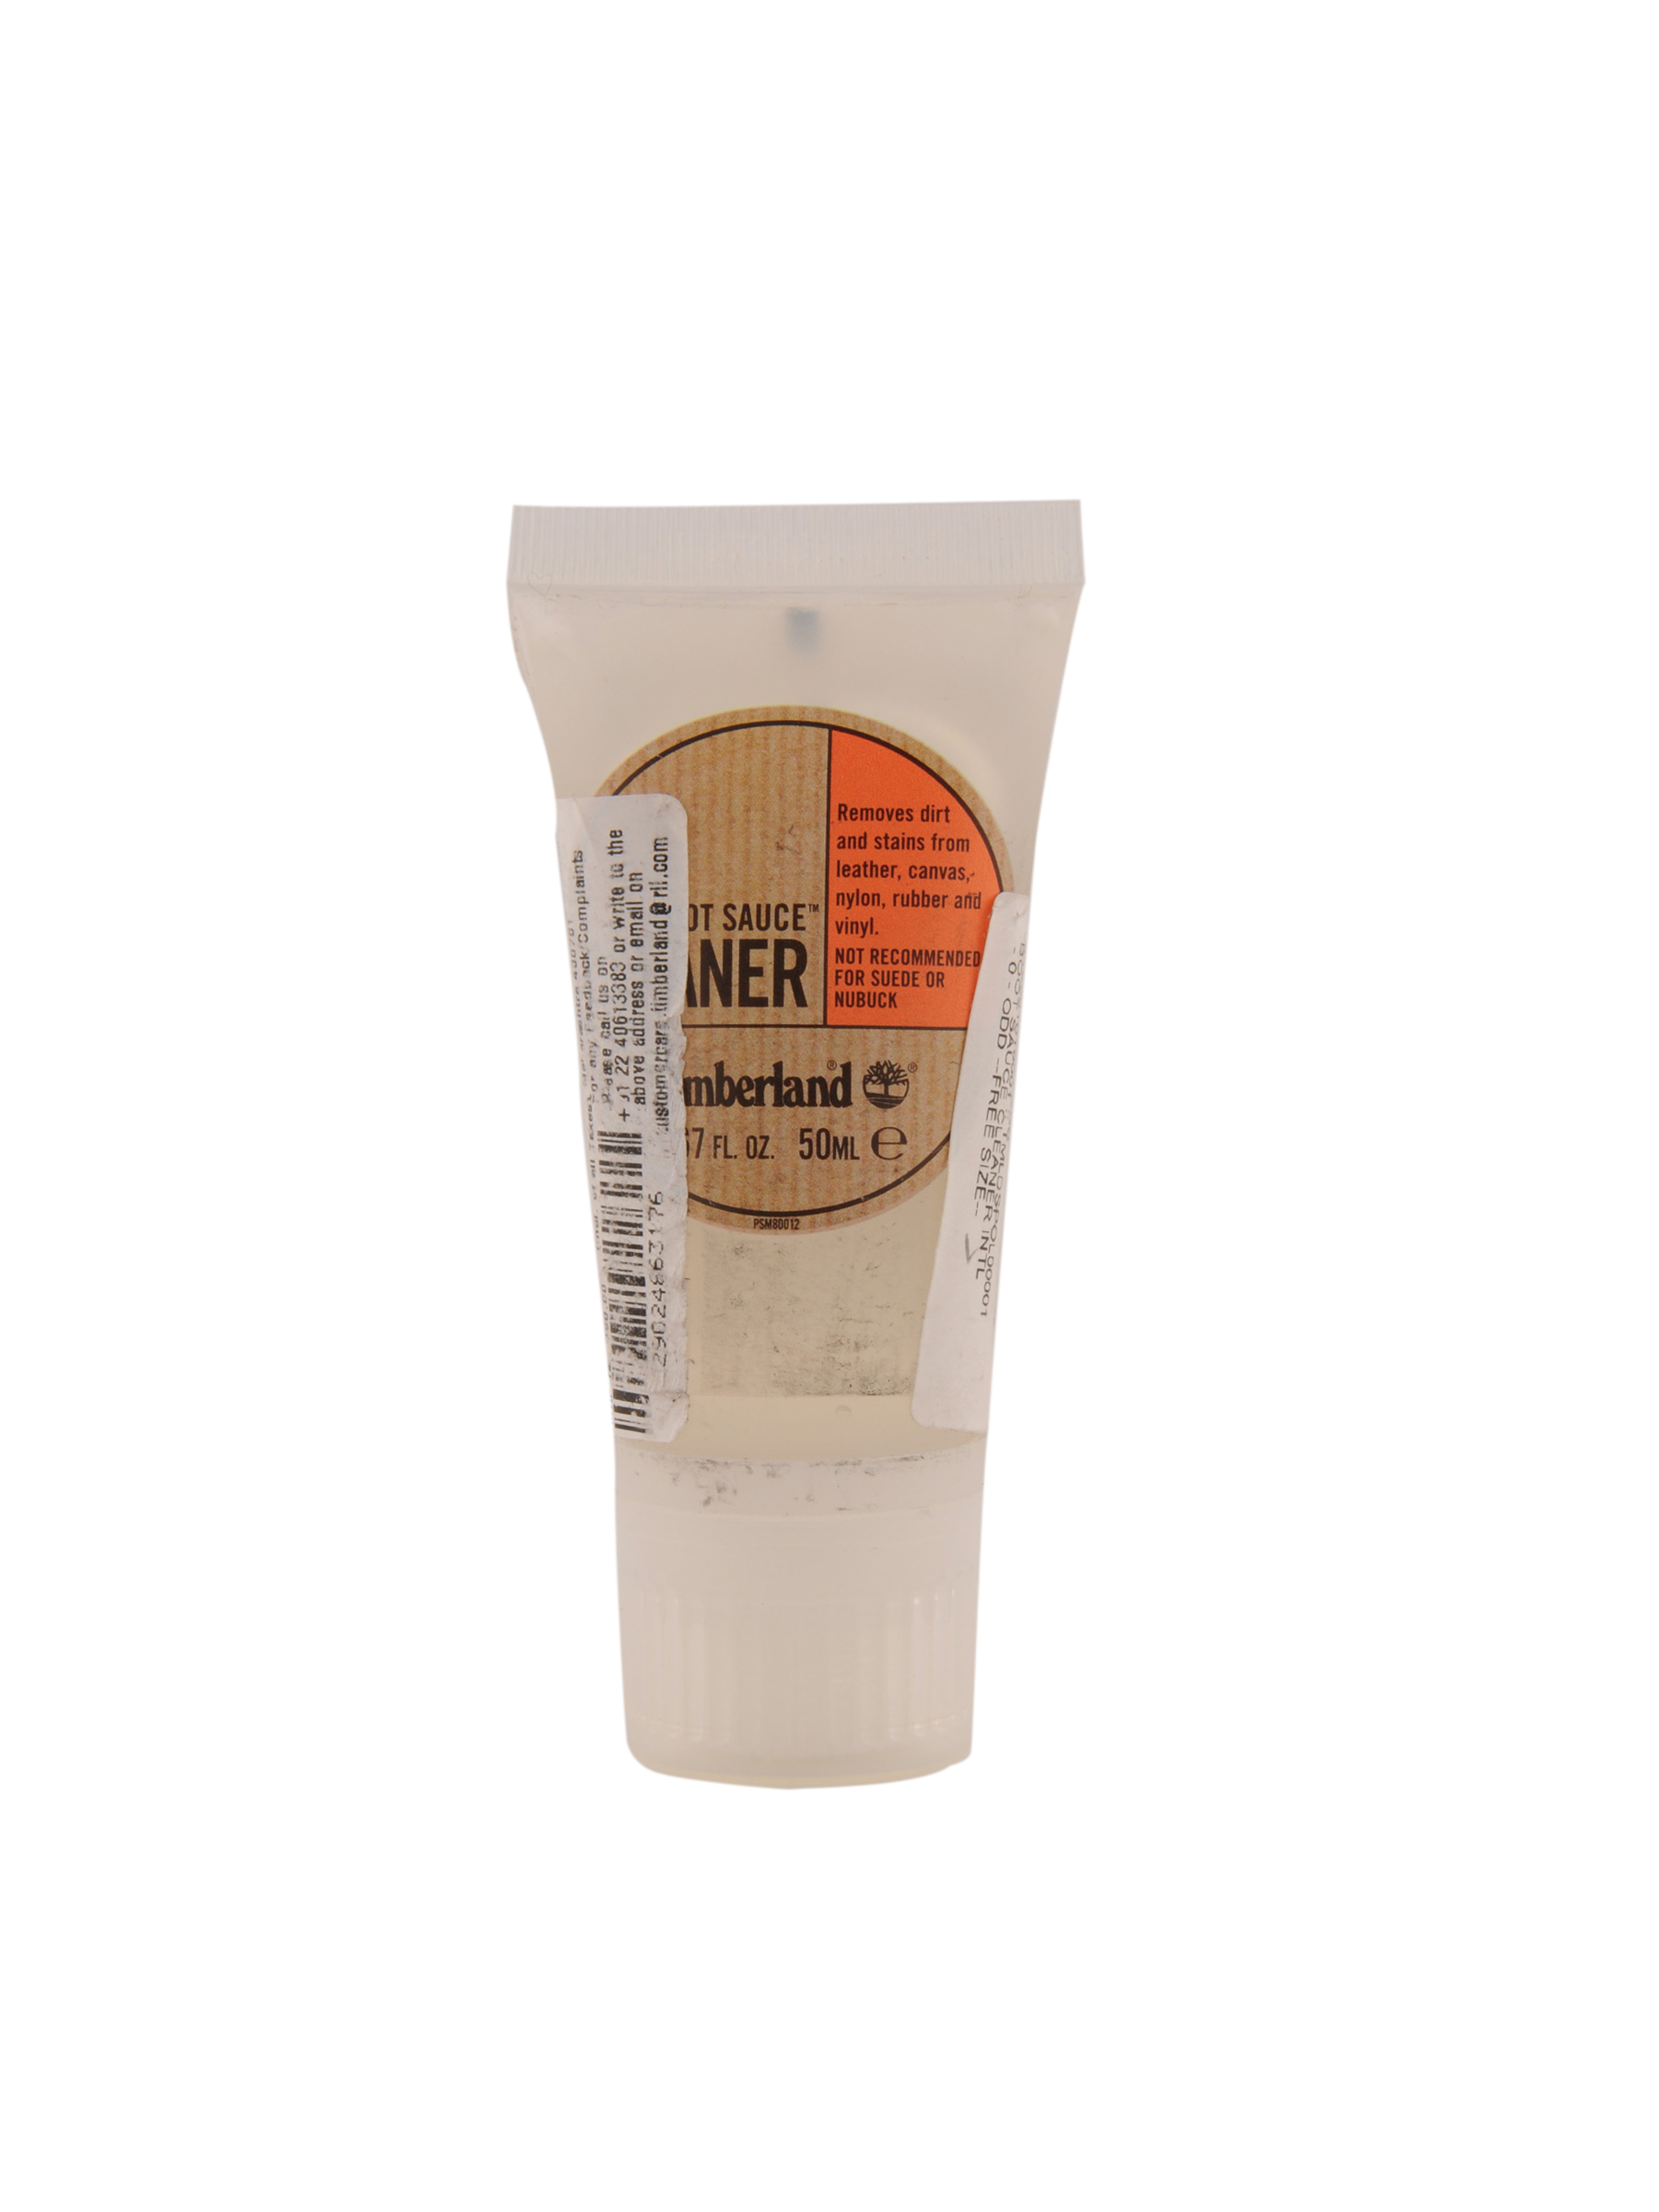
Timberland Unisex White Shoe Accessories
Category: Accessories / Shoe Accessories / Shoe Accessories
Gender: Unisex
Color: White
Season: Fall 2011
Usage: NA